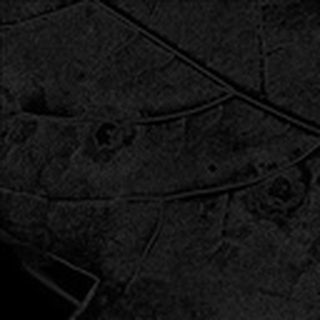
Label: cotton_target_spot